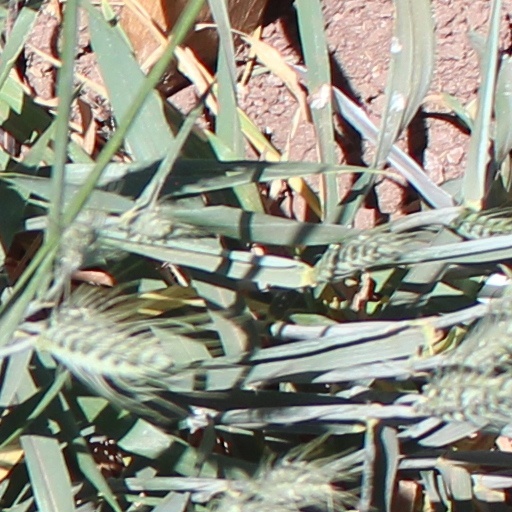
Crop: wheat